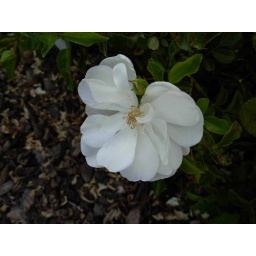
A flower in a garden at a church, a silk white